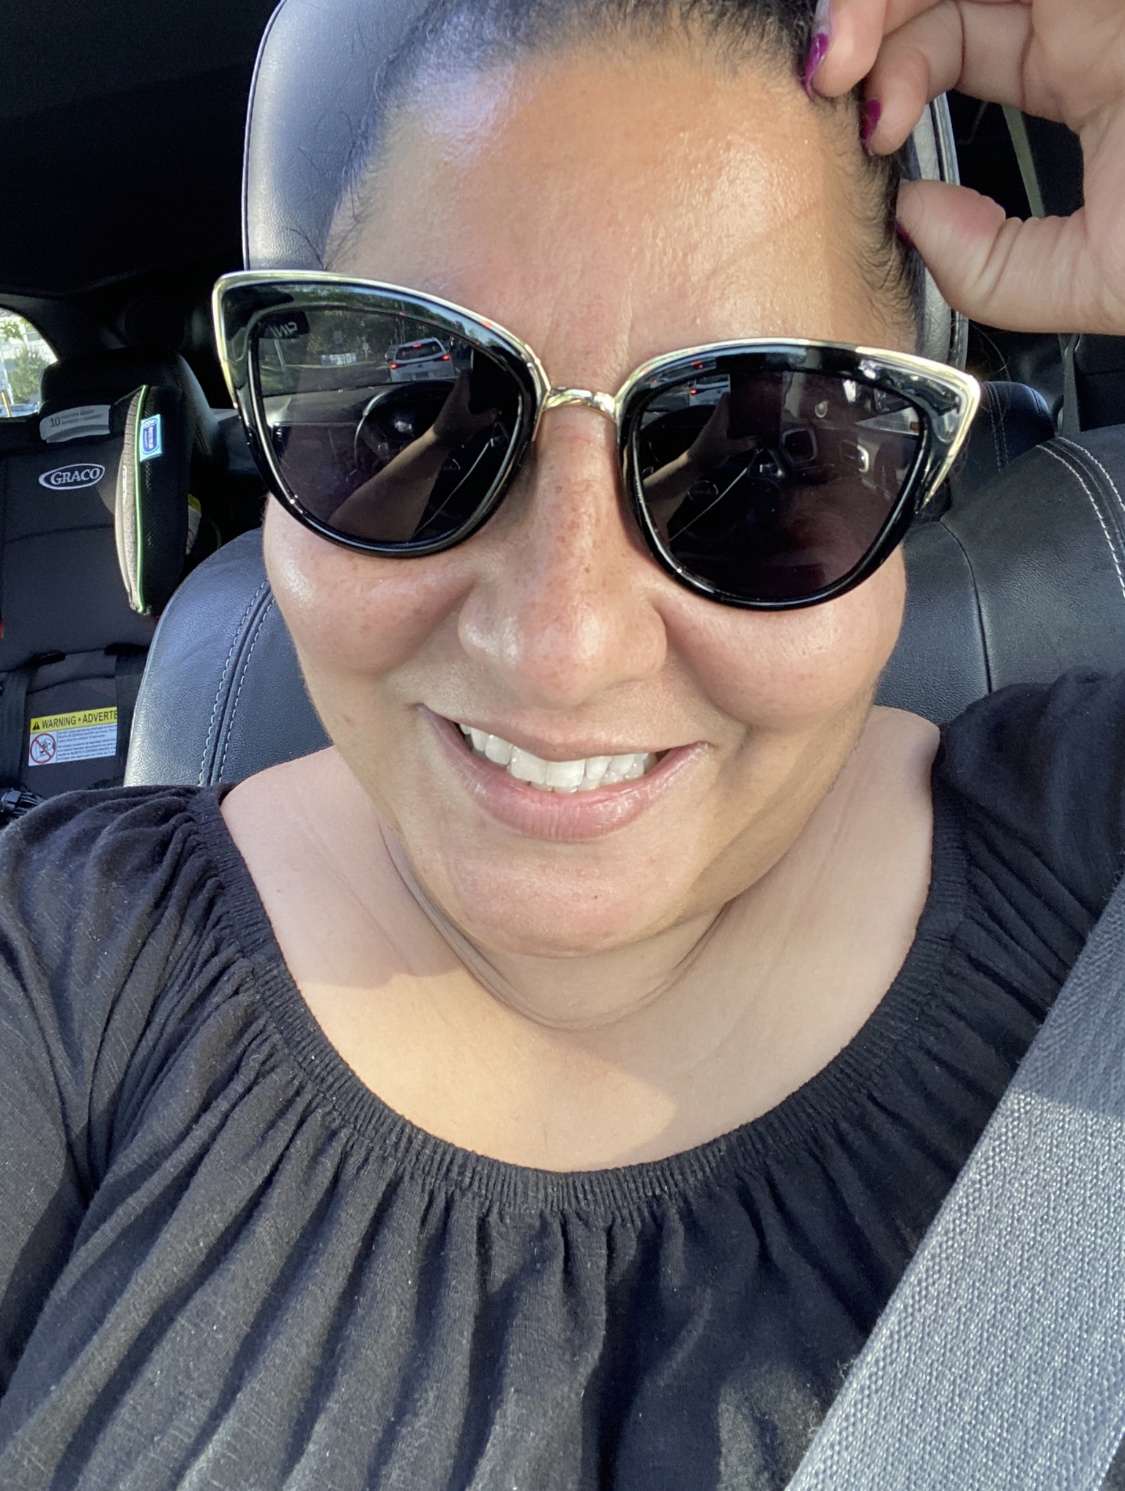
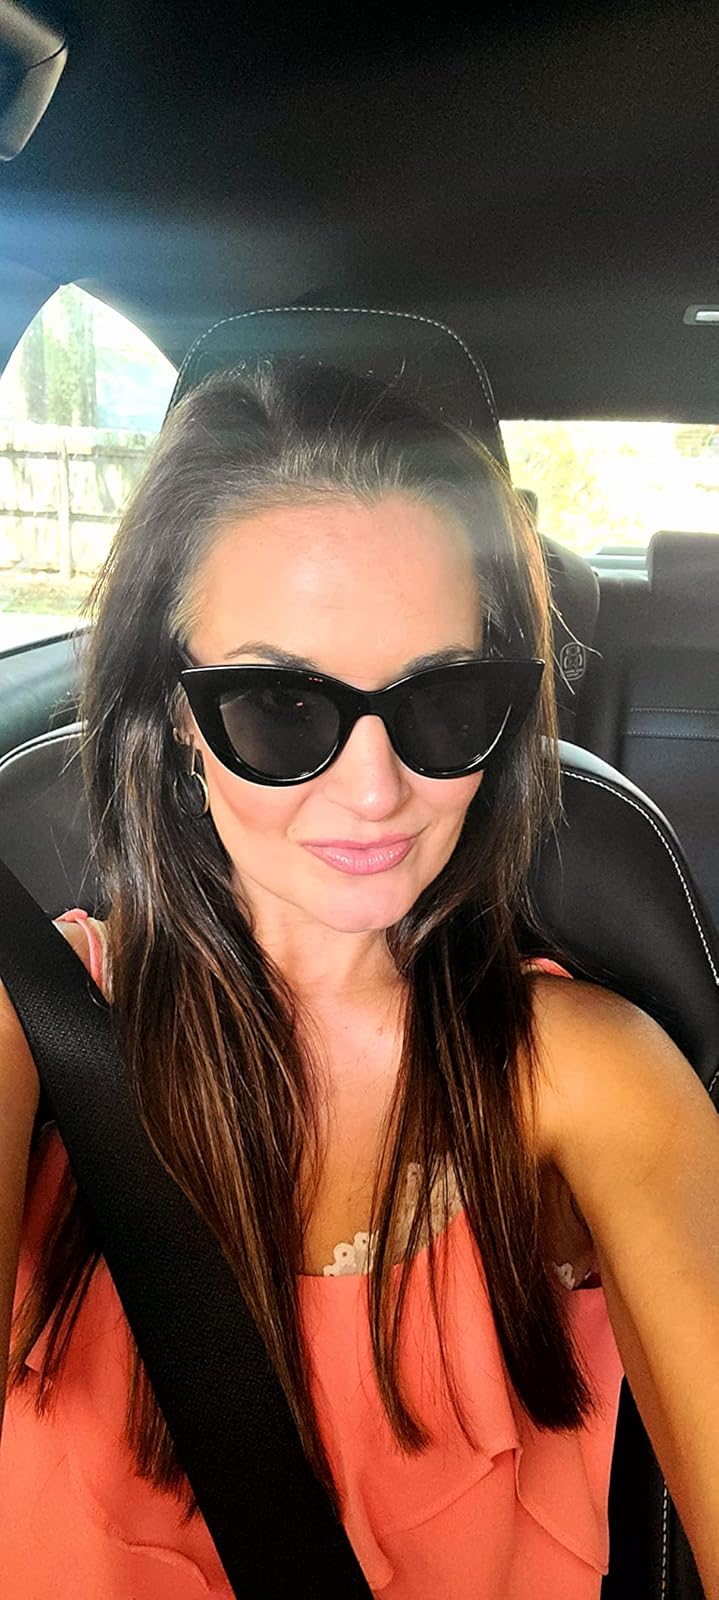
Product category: accessories_sunglasses
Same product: no